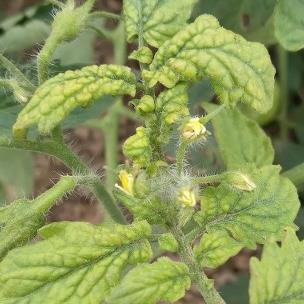
Crop: Tomato
Condition: virosis-d